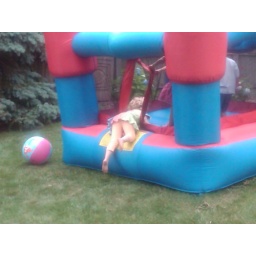
Our big girl turned 5 with a party at our house in Naperville 07/19/2009